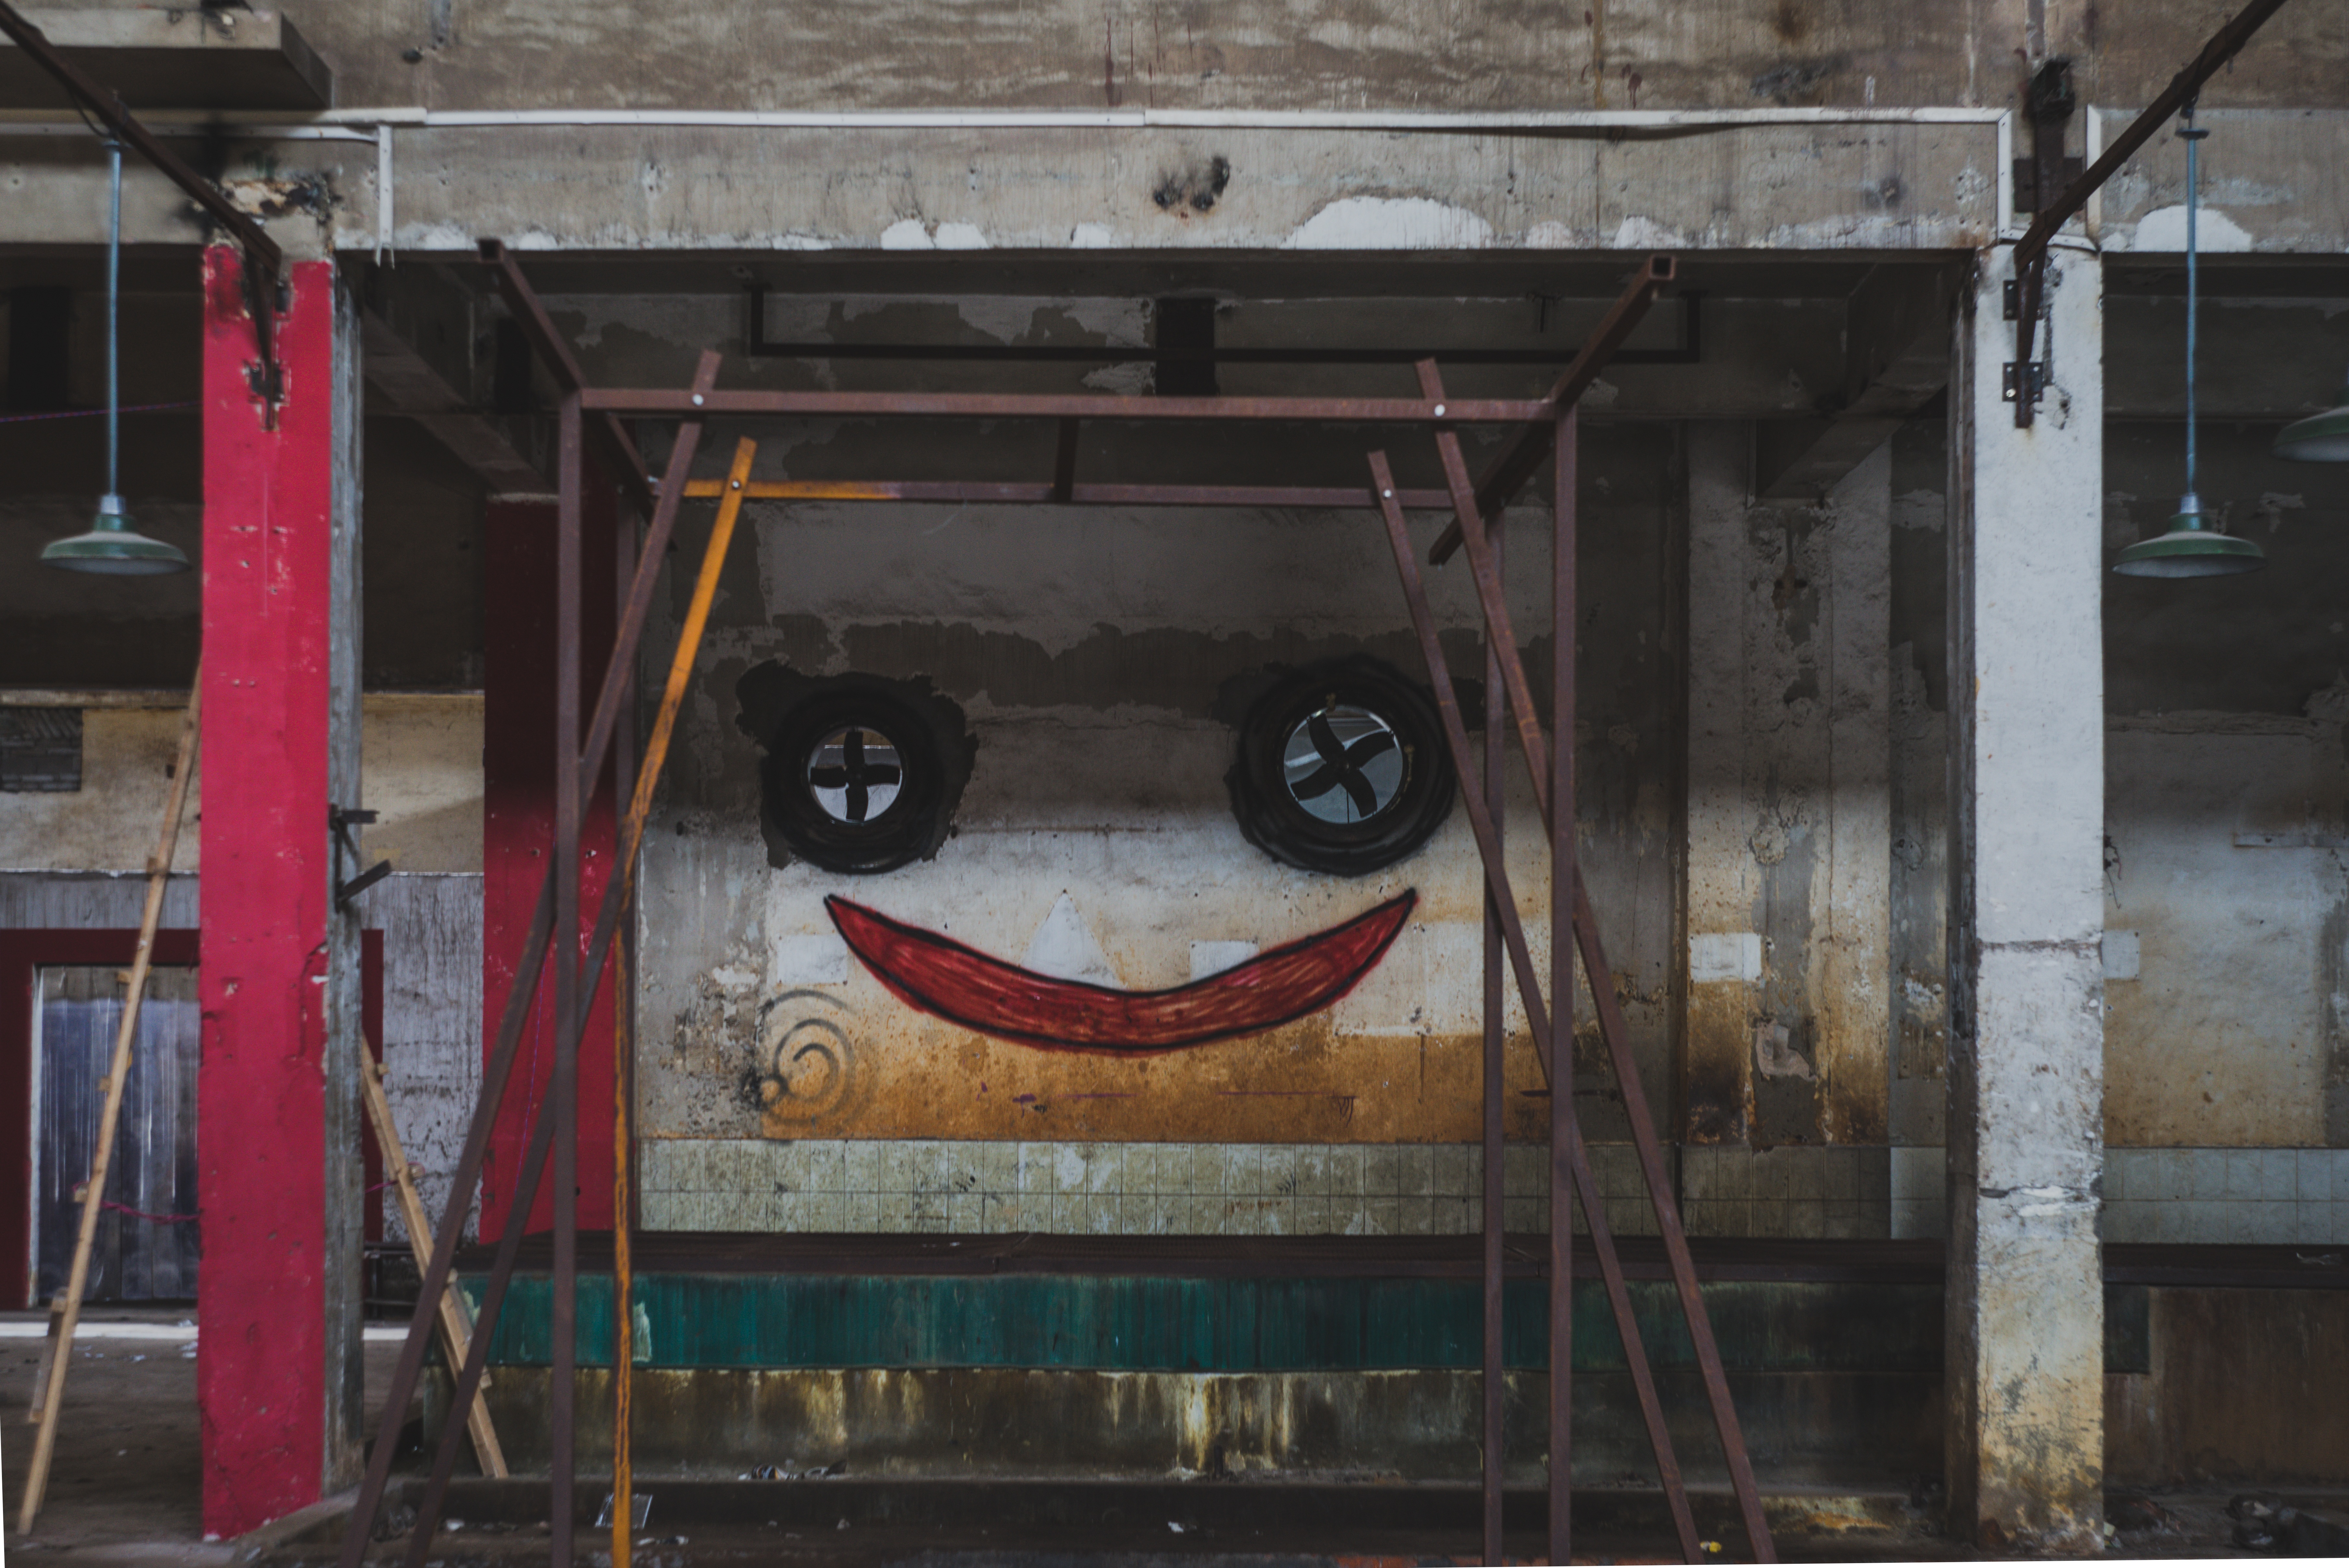
art, urban area